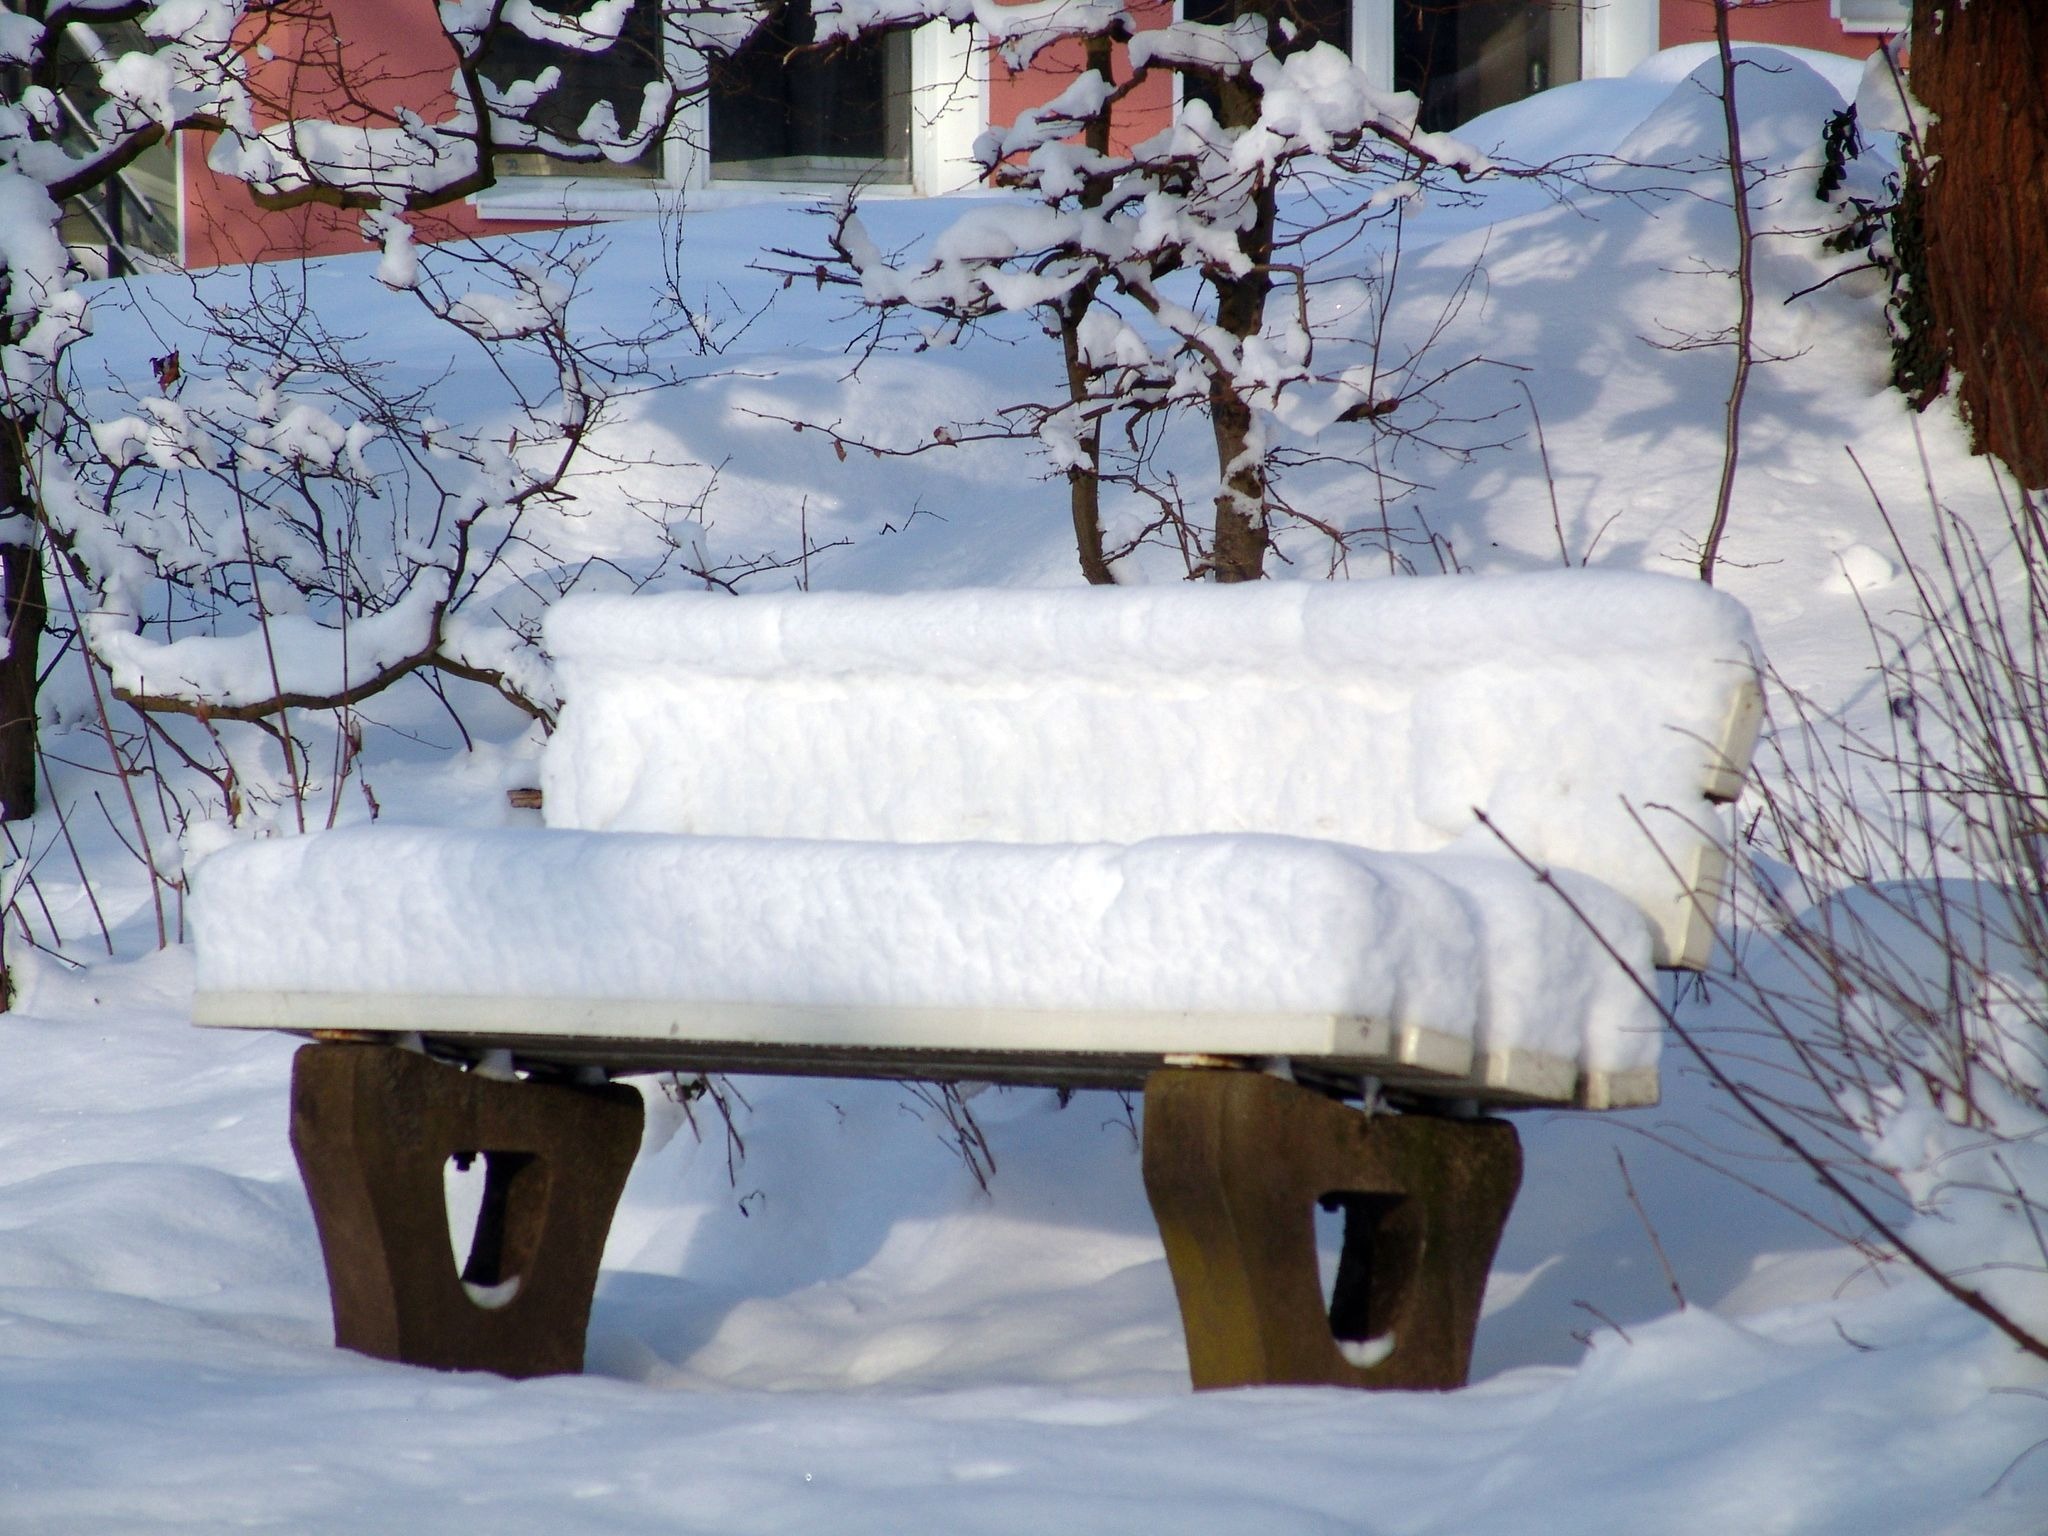
snow, winter, white, ice, weather, snowy, season, bank, wintry, winter magic, freezing